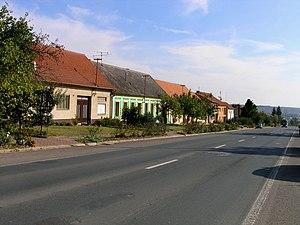
Kašnice est une commune du district de Břeclav, dans la région de Moravie-du-Sud, en République tchèque. Sa population s'élevait à 217 habitants en 2017.